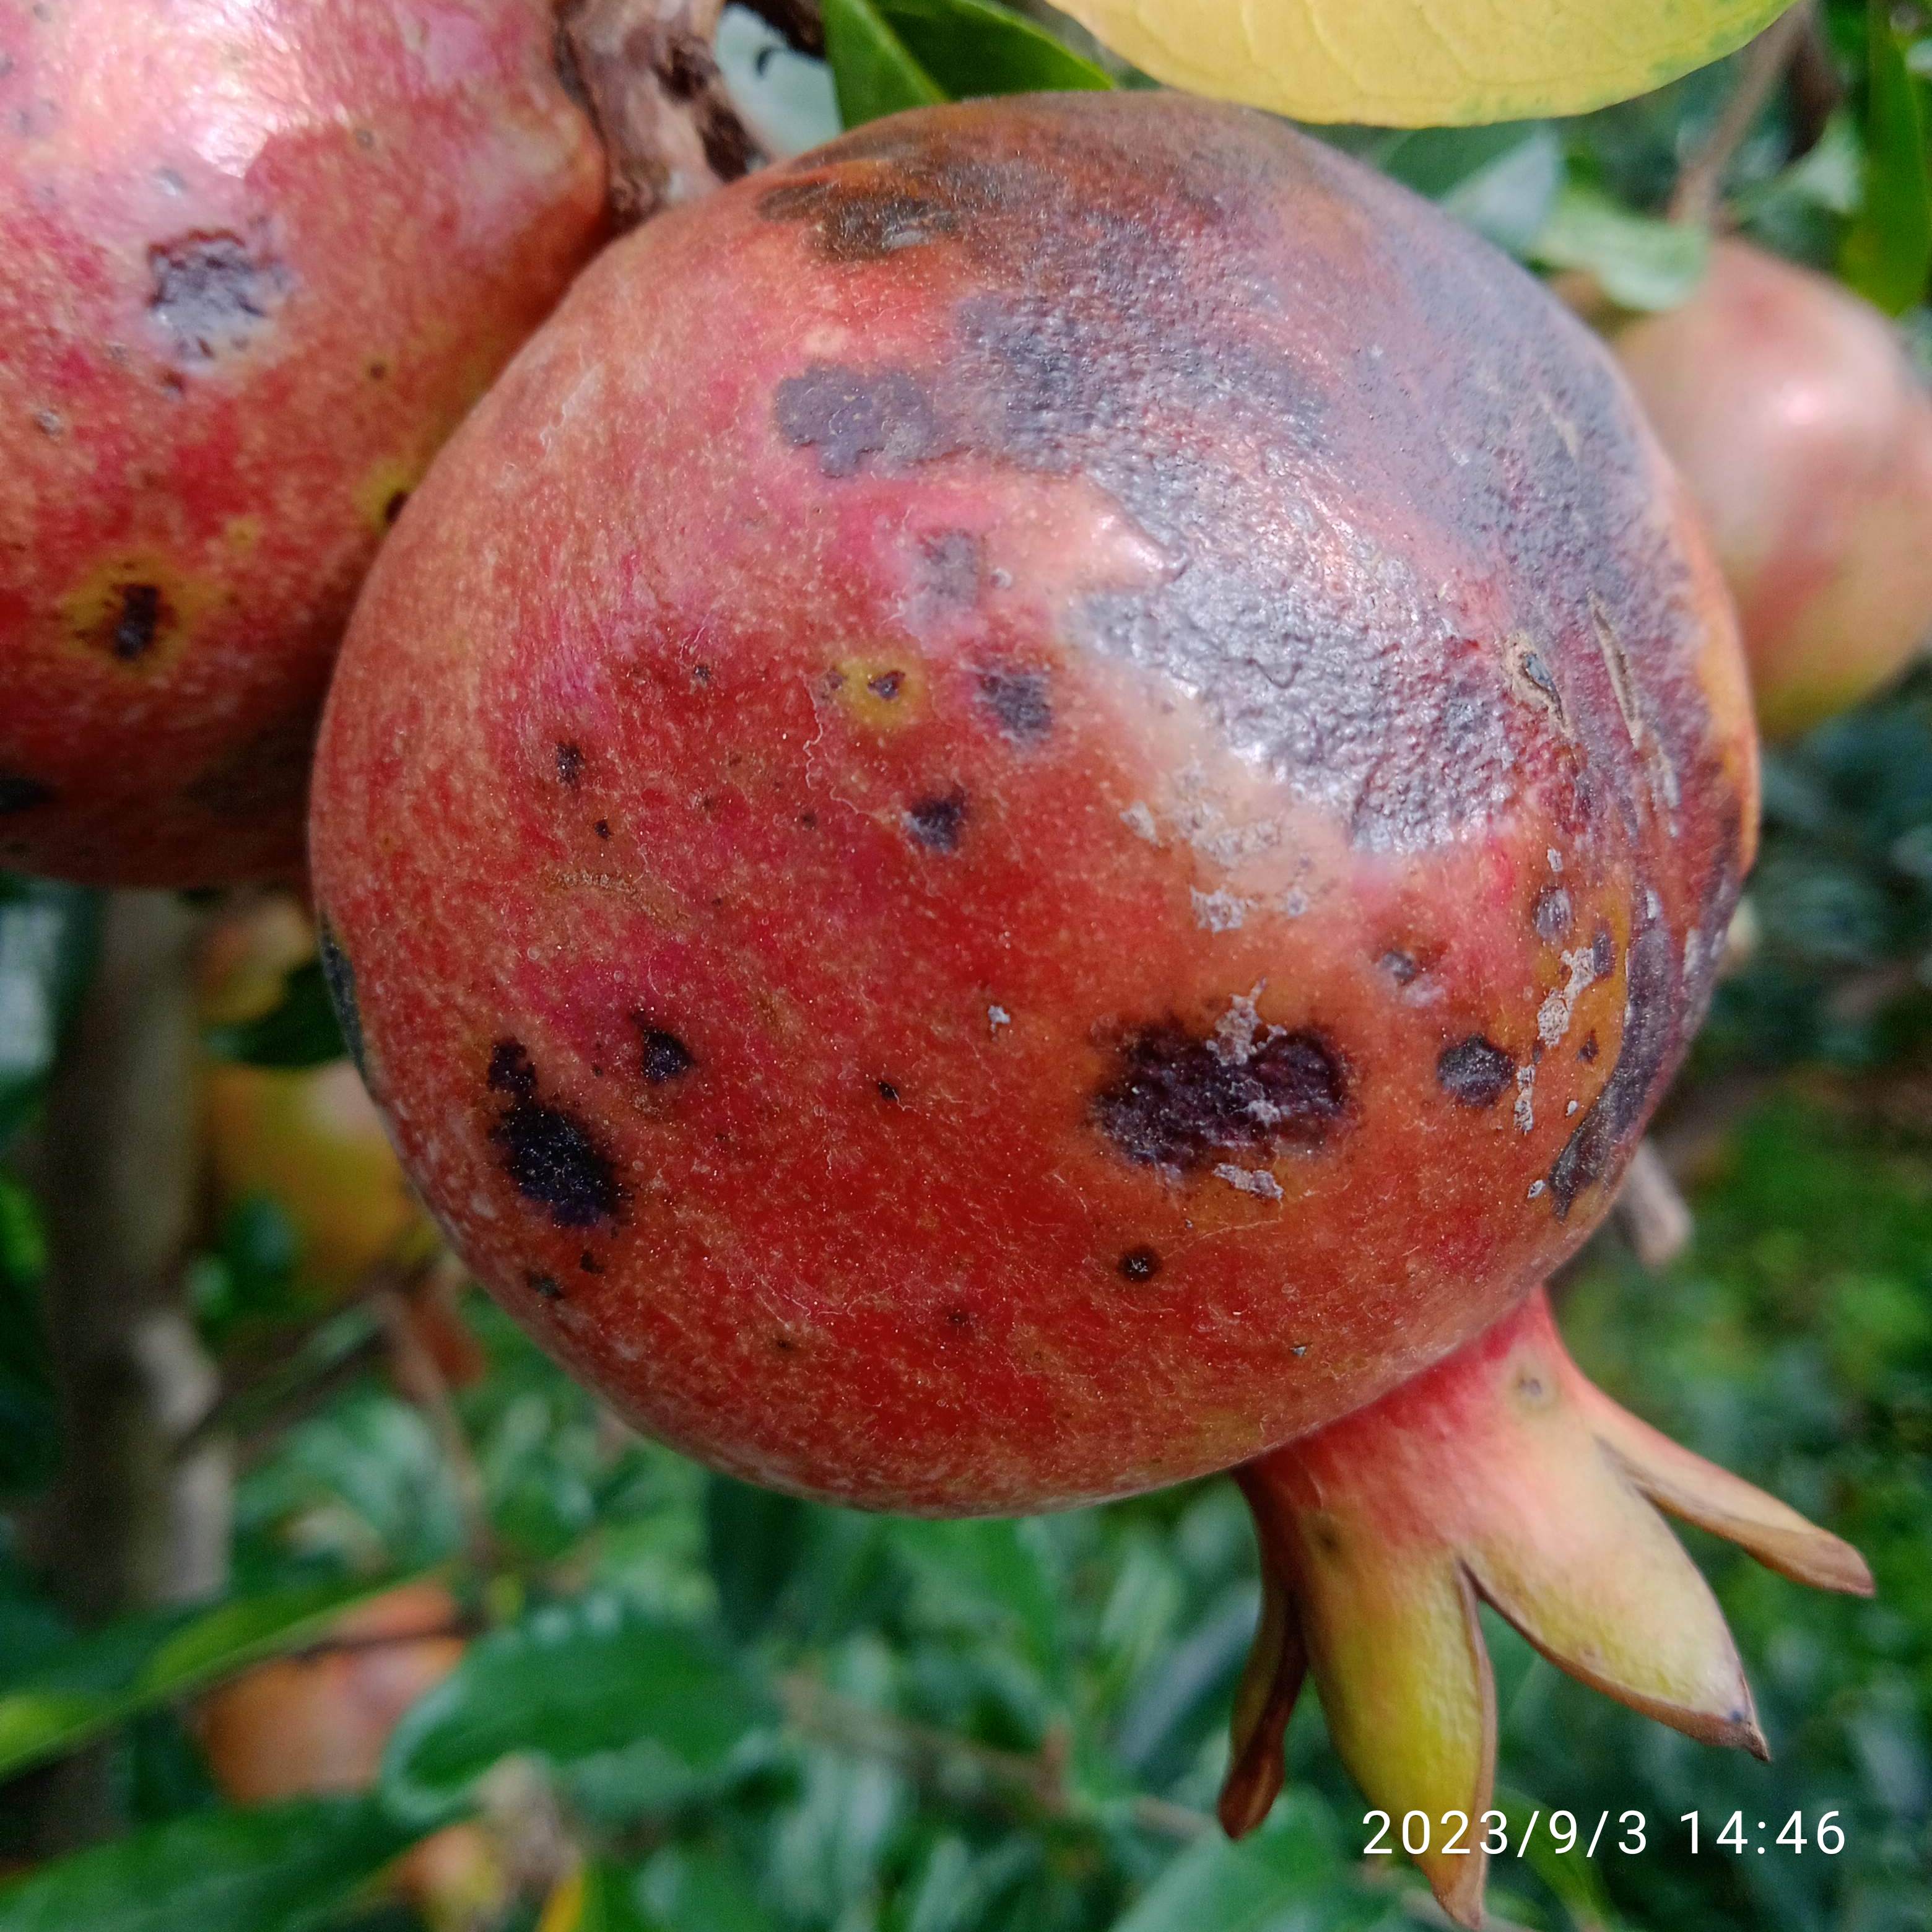
Label: Anthracnose